Lunate sulcus

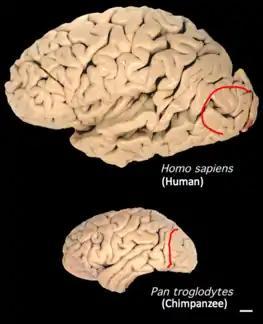
Comparison of the Affenspalte homologue, renamed the lunate sulcus by Sir Grafton Elliot Smith, in the primary visual cortex of chimpanzee versus human brains. The Affenspalte, or lunate sulcus, is marked by the red line.

The lunate sulcus was first identified during the early 1900s in the human brain as a homologue of the Affenspalte, a major sulcus defining the primary visual cortex (V1) in apes and other monkey species, by anatomist and Egyptologist Grafton Elliot Smith. Based on Smith’s observations from studying over 400 Egyptian human and ape brains, he believed that the sulcal patterns between humans and apes were similar. His methodology involved mapping cortical areas via simple visual inspection of endocasts from mummies, as well as fresh whole and sectioned brains. Paleoneurologists study endocasts to gather information about brain size and shape, as well as sulcal patterns resulting from pressure-induced impressions by the brain’s surface. Comparison of data gathered from endocasts and the brains of living hominoids allows scientists to study the evolution of the human brain, both anatomically and cognitively. Ultimately, Smith argued that the lunate sulcus was responsible for delineating the rostrolateral boundary of the V1 in both humans and non-human primates, and he placed the lunate sulcus in chimpanzee more rostral than that in human. Based on this observation, he was the first to hypothesize that the caudal shift of the lunate sulcus in "Homo sapiens" was due to the evolutionary rapid overgrowth of the cerebral cortex that is unique to human neurodevelopment.